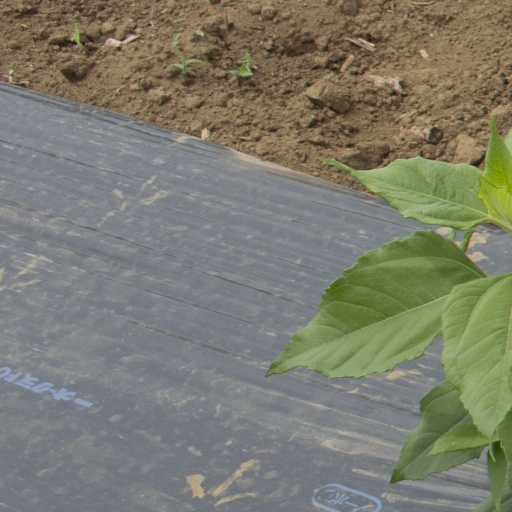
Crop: Jerusalem artichoke